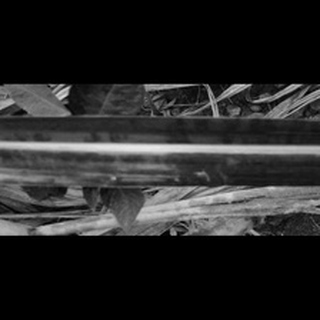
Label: sugarcane_yellow_leaf_disease